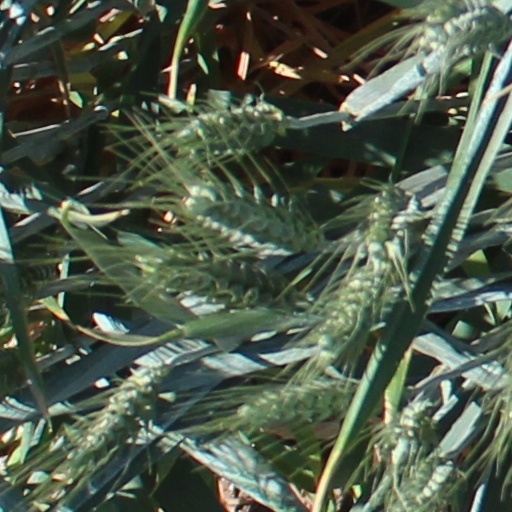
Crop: wheat